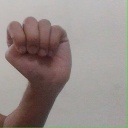
अक्षर: ठ